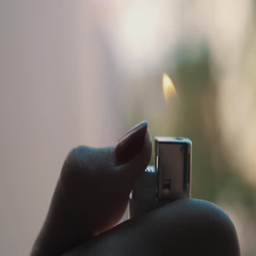
slow motion , close up of woman hand with a red nail polish flaming up a lighter .